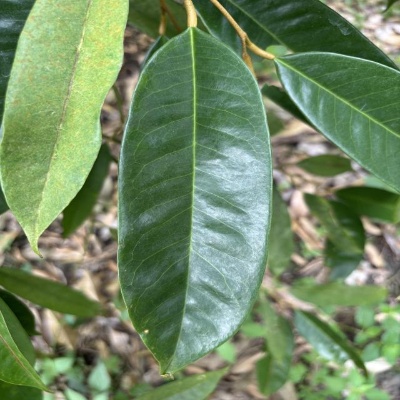
Label: Leaf_Healthy